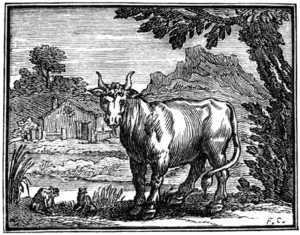
Illustrations pour les «
La Grenouille qui se veut faire aussi grosse que le bœuf est une fable présente dans la littérature grecque et latine et adaptée à l'époque moderne :
La Grenouille qui se veut faire aussi grosse que le bœuf est la troisième fable du livre I de Jean de La Fontaine situé dans le premier recueil des Fables de La Fontaine, édité pour la première fois en 1668.